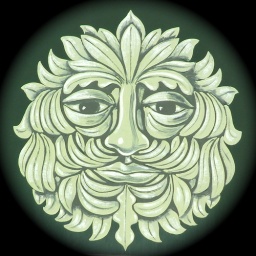
This green man is from one of the signs outside the Green Man pub in Flackwell Heath, Buckinghamshire, England.